Thaala

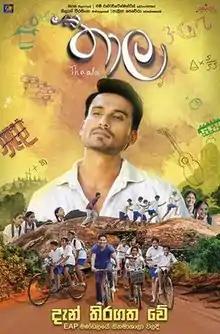

Thaala is a 2019 Sri Lankan Sinhalese musical drama film directed by Paalitha Perera and produced by Nilan Weerasinghe for MEntertainment production as a Sirasa Movie. It stars Hemal Ranasinghe and Kalani Dodantenna in lead roles along with Jayalath Manoratne and Kaushalya Fernando. The music is composed by Chinthaka Jayakody. It is the 1322nd Sri Lankan film in the Sinhala cinema.